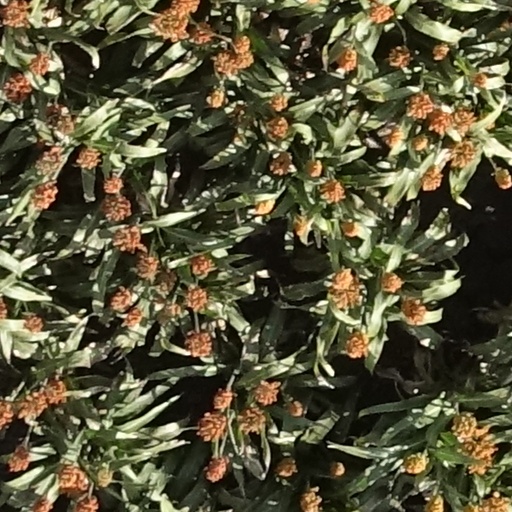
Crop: sorghum